Club for Five

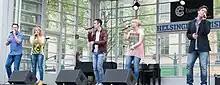
Club for five

Club for Five (CFF) is a contemporary a cappella group from Finland. They are known for their unique singing style. Club for Five was founded in Helsinki in 2001.